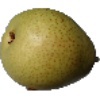
Label: Pear 1